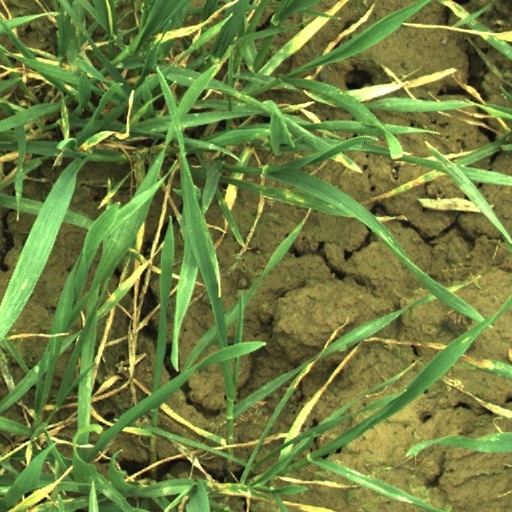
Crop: wheat